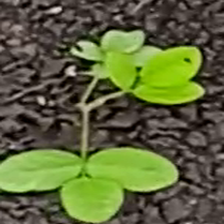
Weed species: Asian_Pigeonwings_(Clitoria Ternatea)